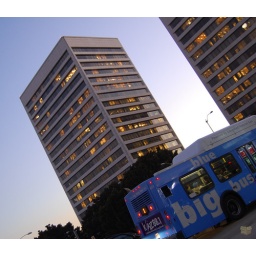
Never spotted a big blue bus here in the bay area so it was insanely necessary to capture one.